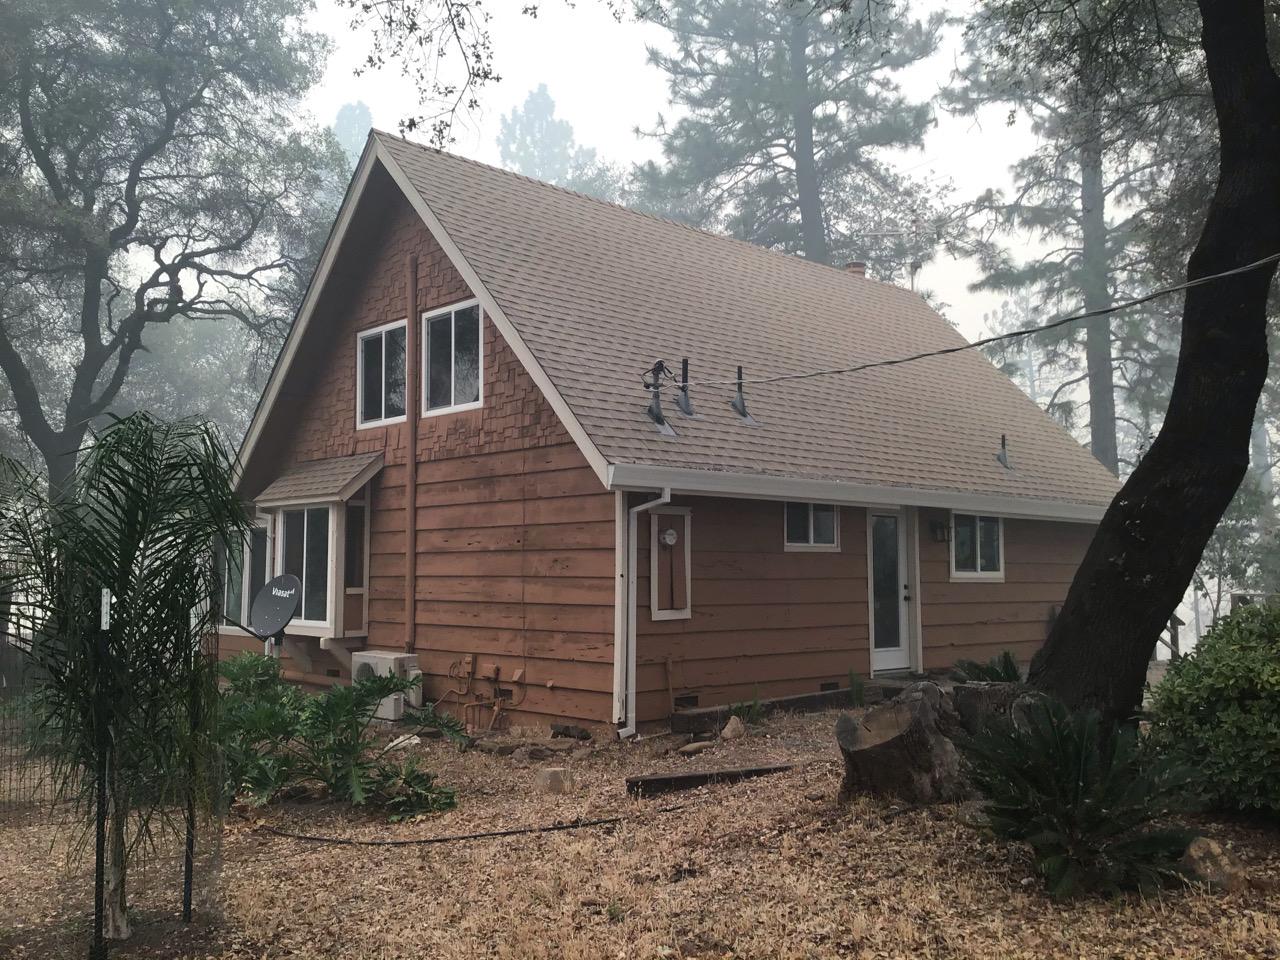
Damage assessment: no_damage